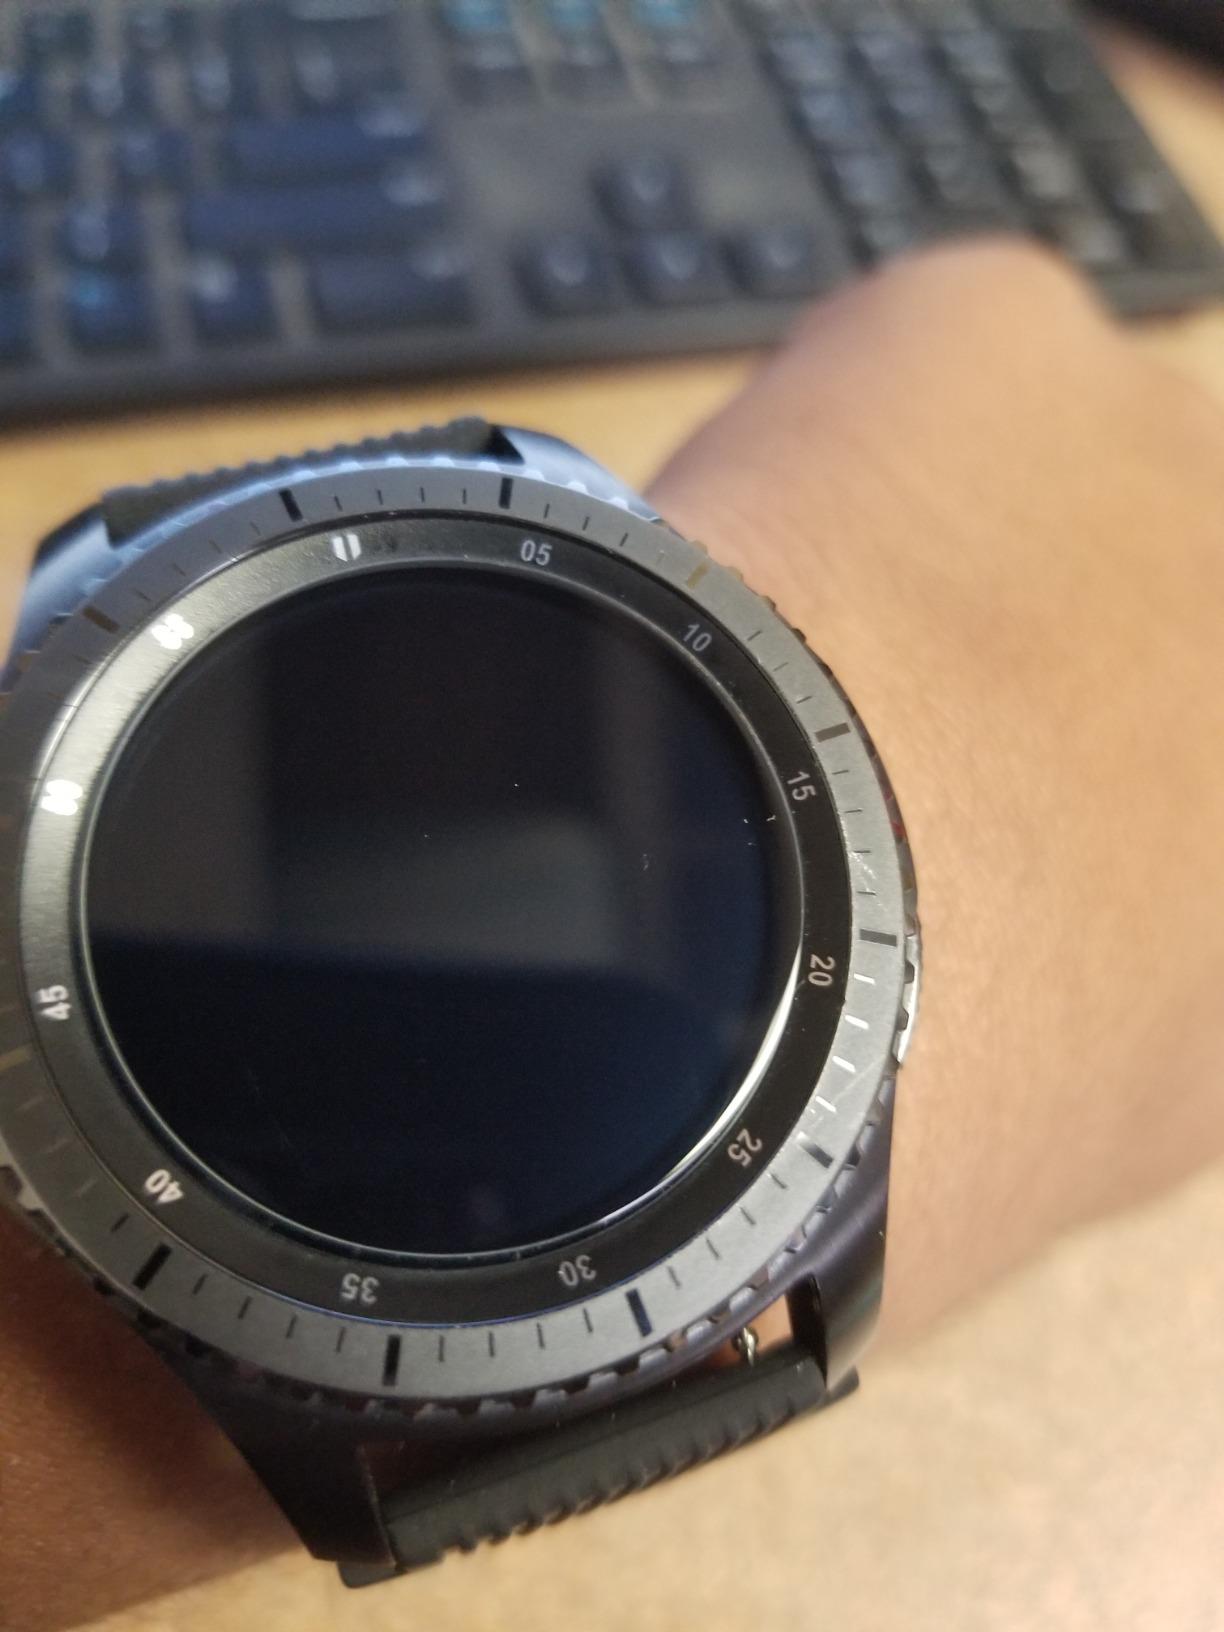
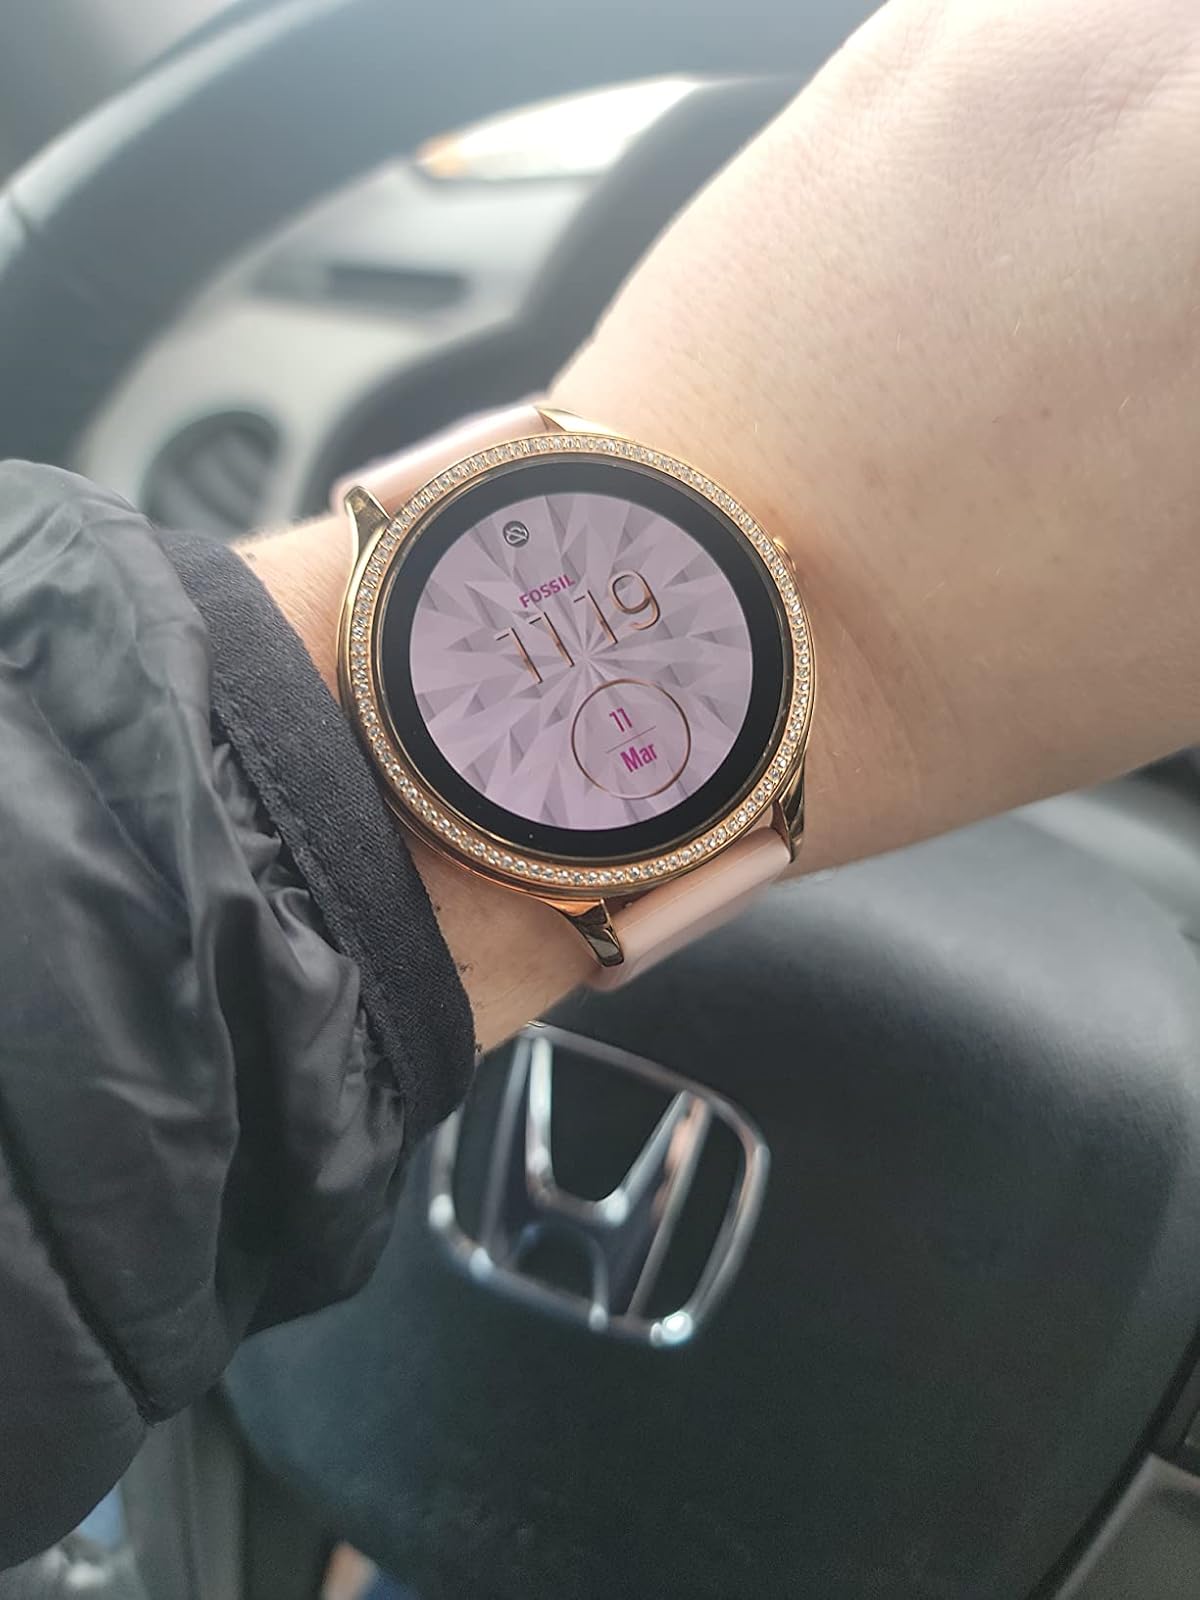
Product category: smartwatch
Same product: no